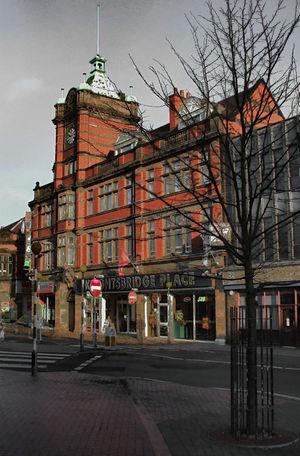
Ripley est une ville anglaise, chef-lieu du district d'Amber Valley dans le comté du Derbyshire. Lors du recensement de 2011, elle totalisait 20 807 habitants.